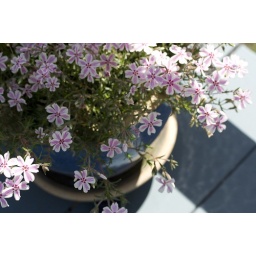
flowers in a pot